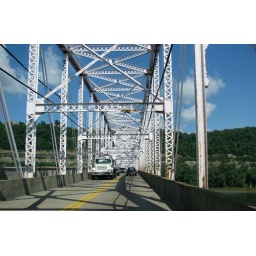
crossing a bridge over the allegheny river